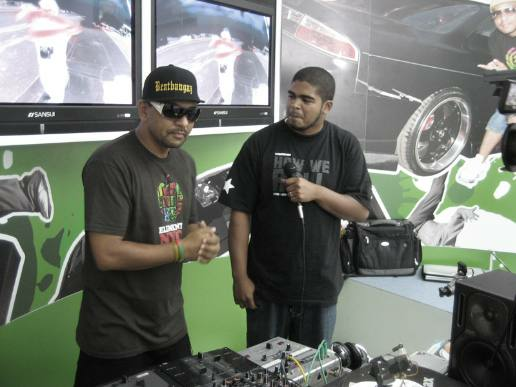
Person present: Yes